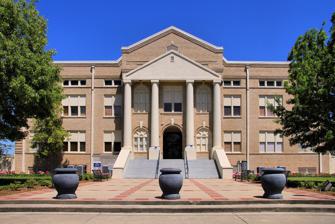
Building: San Jacinto County Courthouse
Country: United States of America
Year built: 1917
Historic county courthouse in Coldspring, Texas United States historic place San Jacinto County Courthouse U.S. National Register of Historic Places Recorded Texas Historic Landmark Show map of Texas Show map of the United States Location 1 TX 150 at Byrd Ave., Coldspring, Texas Coordinates 30°35′31″N 95°07′42″W / 30.59194°N 95.12833°W / 30.59194; -95.12833 ( San Jacinto County Courthouse ) Area less than one acre Built 1917 ( 1917 ) Architect Lane, Roy E. & Dowdy, Wilkes A.; Price & Williamson Architectural style Classical Revival Website Website NRHP reference No. 03000332 RTHL No. 12481 Significant dates Added to NRHP May 1, 2003 Designated RTHL 2000 The San Jacinto County Courthouse is a historic county courthouse in the San Jacinto county seat of Coldspring, Texas . It was designated a Recorded Texas Historic Landmark in 2000 and listed on the National Register of Historic Places in 2003. History Coldspring was chosen as the county seat in 1870, and the first courthouse was completed the following year. Built out of wood in a late Victorian style, it sat in the heart of the old Coldspring townsite. A jail was added next door in 1887. On March 30, 1915, a fire swept through Coldspring and destroyed several buildings, including the courthouse. However, all documents had been stored in a brick vault behind the building and survived the fire. The downtown district and buildings, as well as most residents, moved south of the original location. San Jacinto County contracted Houston architects Roy E. Lane and Wilkes A. Dowdy for the designs and Price and Williamson for the construction. Construction began in 1916 and finished in 1917. Bricks made from locally sourced clay were chosen as the primary material. The courthouse underwent a renovation in 1936 but largely remains unchanged from its 1917 appearance. In 2000, the courthouse was recognized as a Recorded Texas Historic Landmark and received a historic marker. It was listed on the National Register of Historic Places on May 1, 2003. Architecture The courthouse was heavily influenced by the Classical Revival architectural movement . A wide promenade and staircases lead up to the front entrance, sheltered by a large tetrastyle portico . The pediment is supported by four Doric columns. Above the front entryway hangs a large cross. The courthouse building is surrounded by a large square plaza, with trees and pedestrian walkways. In 1976, a wooden gazebo was added to the northwest corner of the lawn, and a veteran's memorial was added to the southwest in 1995. References